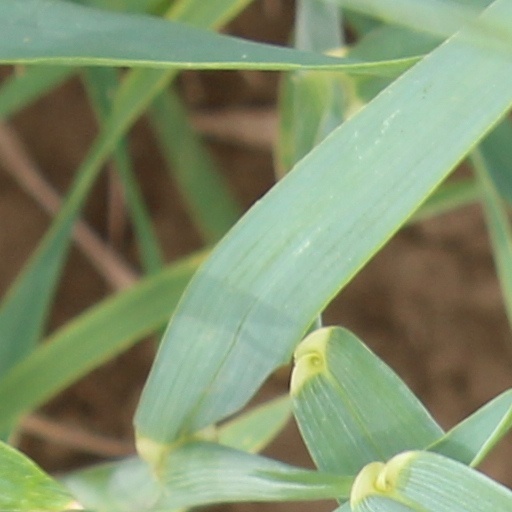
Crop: wheat